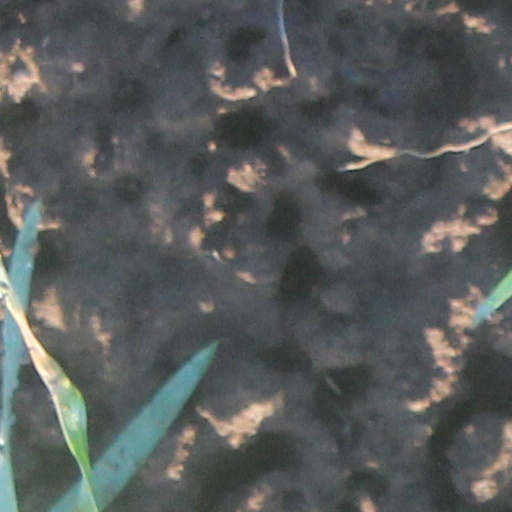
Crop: wheat